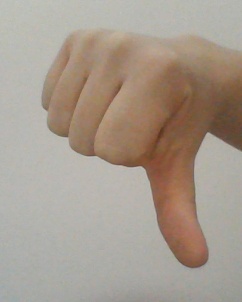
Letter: waw